Edward Whittall (botanist)

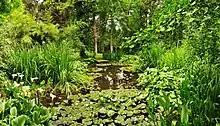
Edward Whittall's garden in Bornova, 2014

Whittall's house in the Bornova district of İzmir and its gardens still exist and as of 2021 are operated as a venue for weddings and events by Brian Giraud, a great-grandson.